Wannenburgh

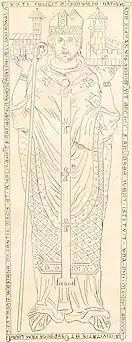
Prince-Bishop Iso von Wölpe of Verden (Aller).

Wannenburgh is an old and relatively rare South German toponymic surname meaning "tub[-shaped] castle", or "tub[-shaped] mountain" in the case of "Wannenberg"(h)"." The "Wan[n]enburg" spelling appears later (circa 1471) than the earlier "Wahne[n]bergen" and "Wanenberg[h]" spellings in Germanic records. Among variant forms are "Wannenberg"(h), "Wanenbergh, Wanenberc"(h)", Wanenberg"(e), and "Wa"(h)"ne"(n)"berg"(en [medieval plural form]).